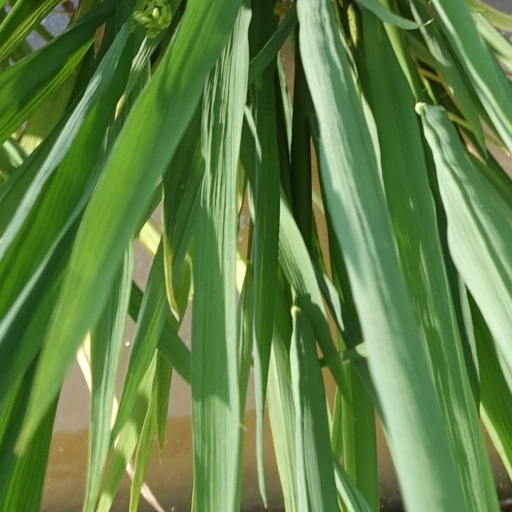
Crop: rice